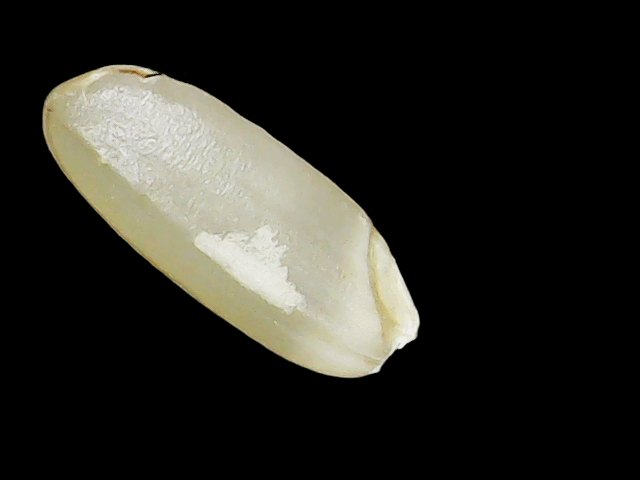
Rice variety: Binadhan23